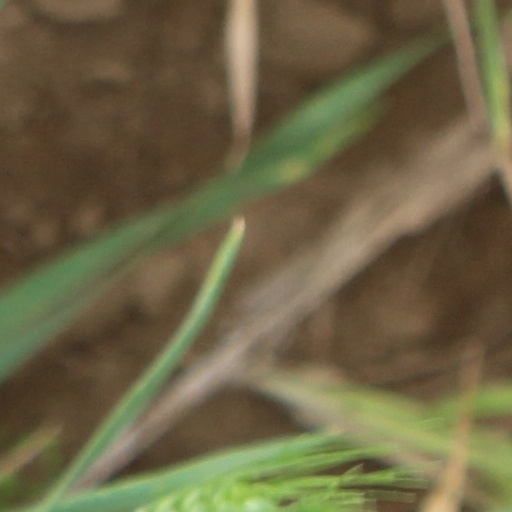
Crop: wheat